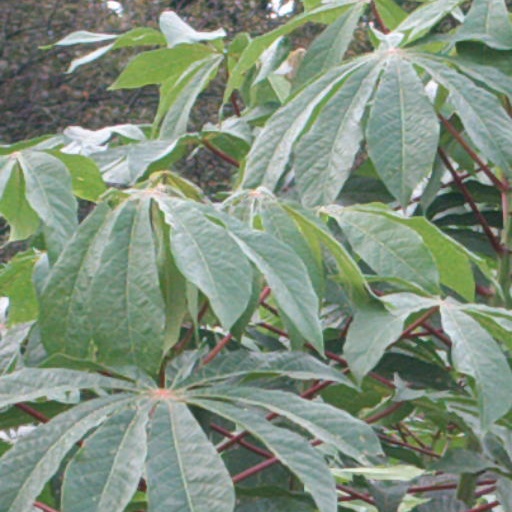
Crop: cassava